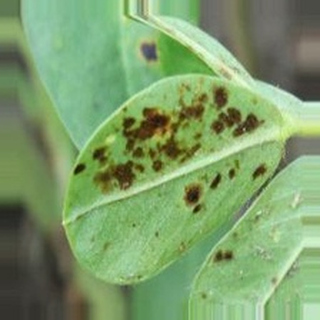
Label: groundnut_rust